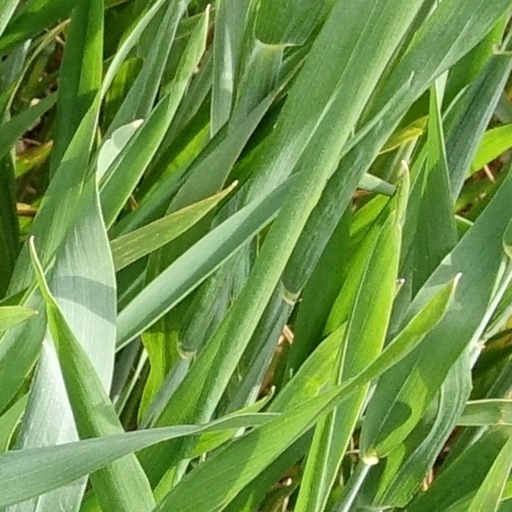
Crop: wheat